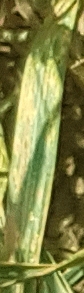
Label: Wheat___Yellow_Rust